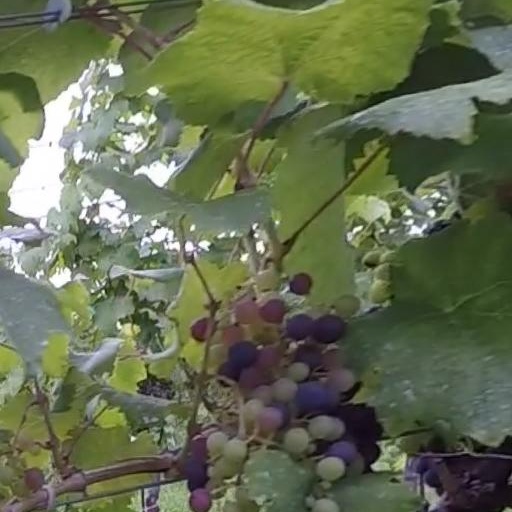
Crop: grape